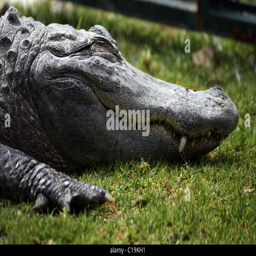
close up view of the head of a sleepy crocodile